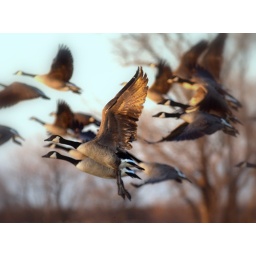
These guys are always sitting outside the lab in the evenings, and today I happened to have my camera in the car